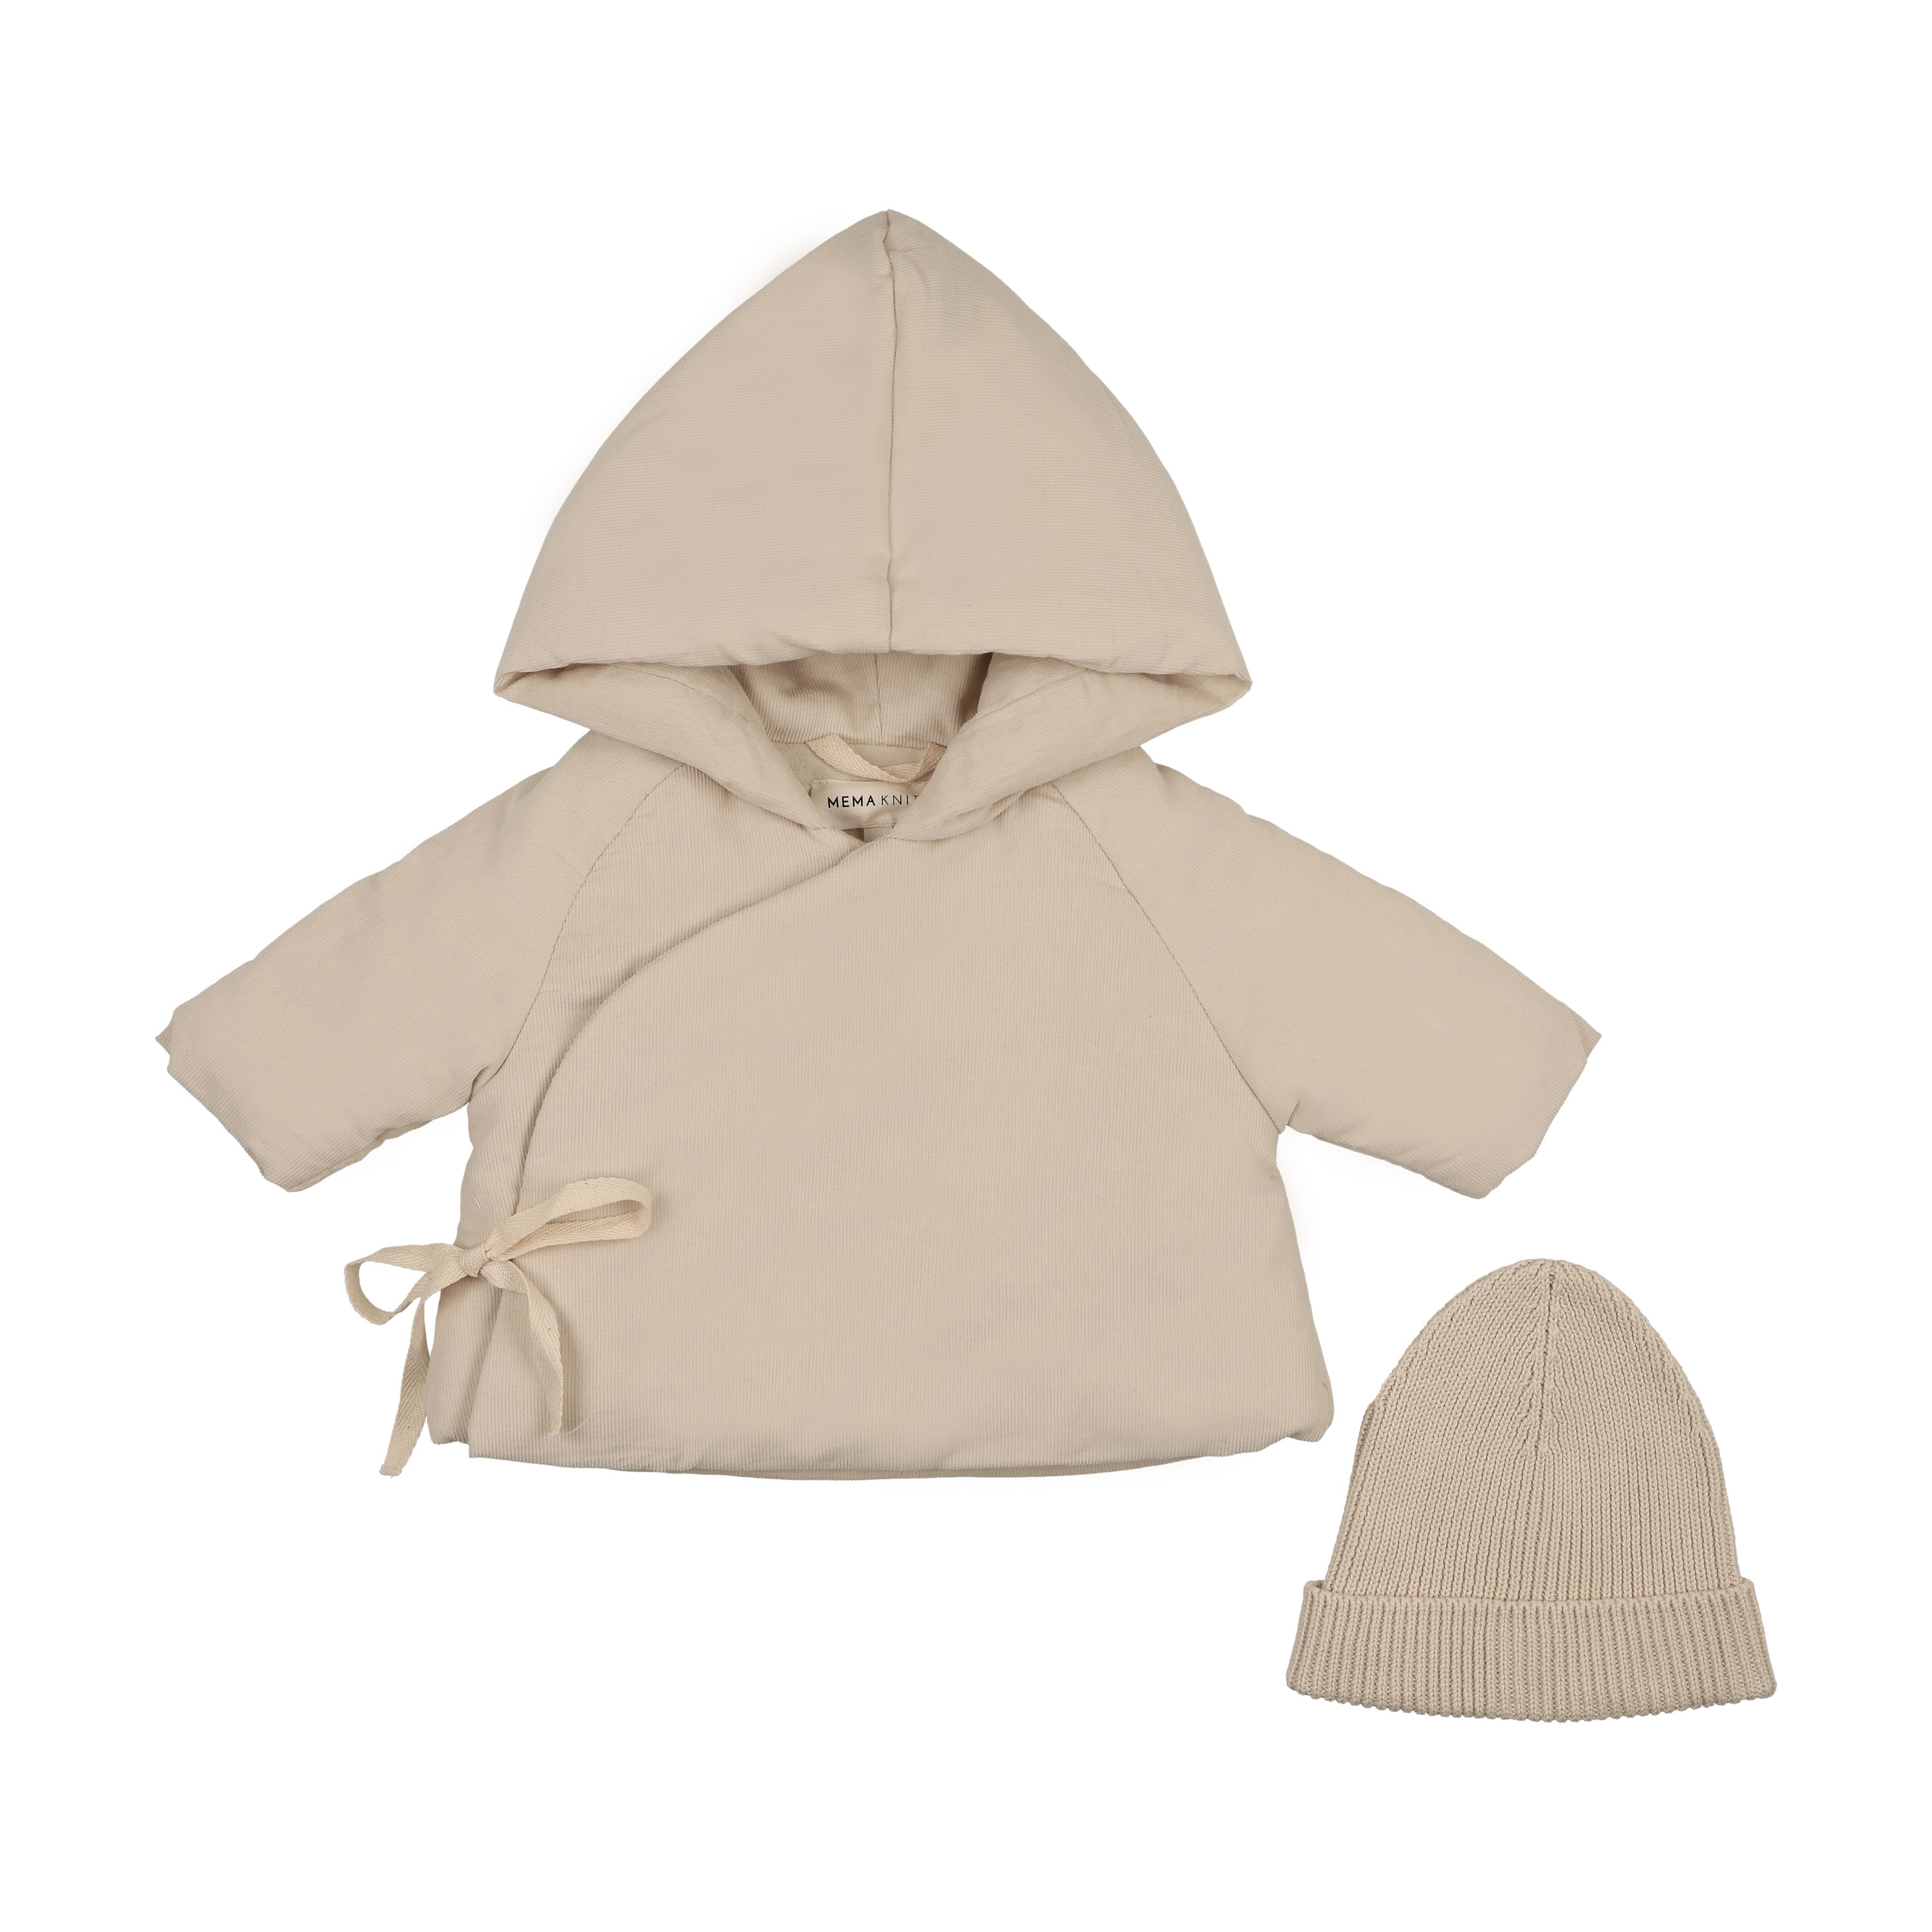
Mema Knits Corduroy Jacket & Beanie - Stone
Brand: Mema Knits
Category: Apparel & Accessories > Clothing > Baby & Toddler Clothing > Baby & Toddler Outerwear > Baby & Toddler Coats & Jackets > Wrap Coats